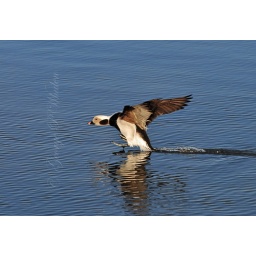
A male Long-tail Duck landing in frigid water in Burlington Ontario, Canada